Oil shale in Estonia

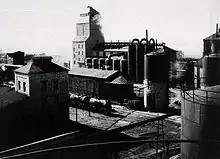
Kohtla-Järve shale oil extraction plant (Esimene Eesti Põlevkivitööstus, 1937. Photo by Carl Sarap)

The principal organic component of kukersite is telalginite, which originated from the fossil green alga "Gloeocapsomorpha prisca", deposited in a shallow marine basin. Kukersite lies at depths of . The most significant kukersite deposits in Estonia – the Estonian and the Tapa – cover about , and together with the Leningrad deposit (an extension of the Estonian) form the Baltic Oil Shale Basin. The Estonian deposit, which covers about , is used industrially. It consists of 23 exploration and mining fields. The Tapa deposit is not accounted as a reserve due to its lower calorific value, which makes its extraction economically inexpedient. In northern Estonia there are 50 layers of kukersite; the six lowest of these form a thick mineable bed. In this area kukersite lies near the surface. To the south and west it lies deeper and its thickness and quality decrease.